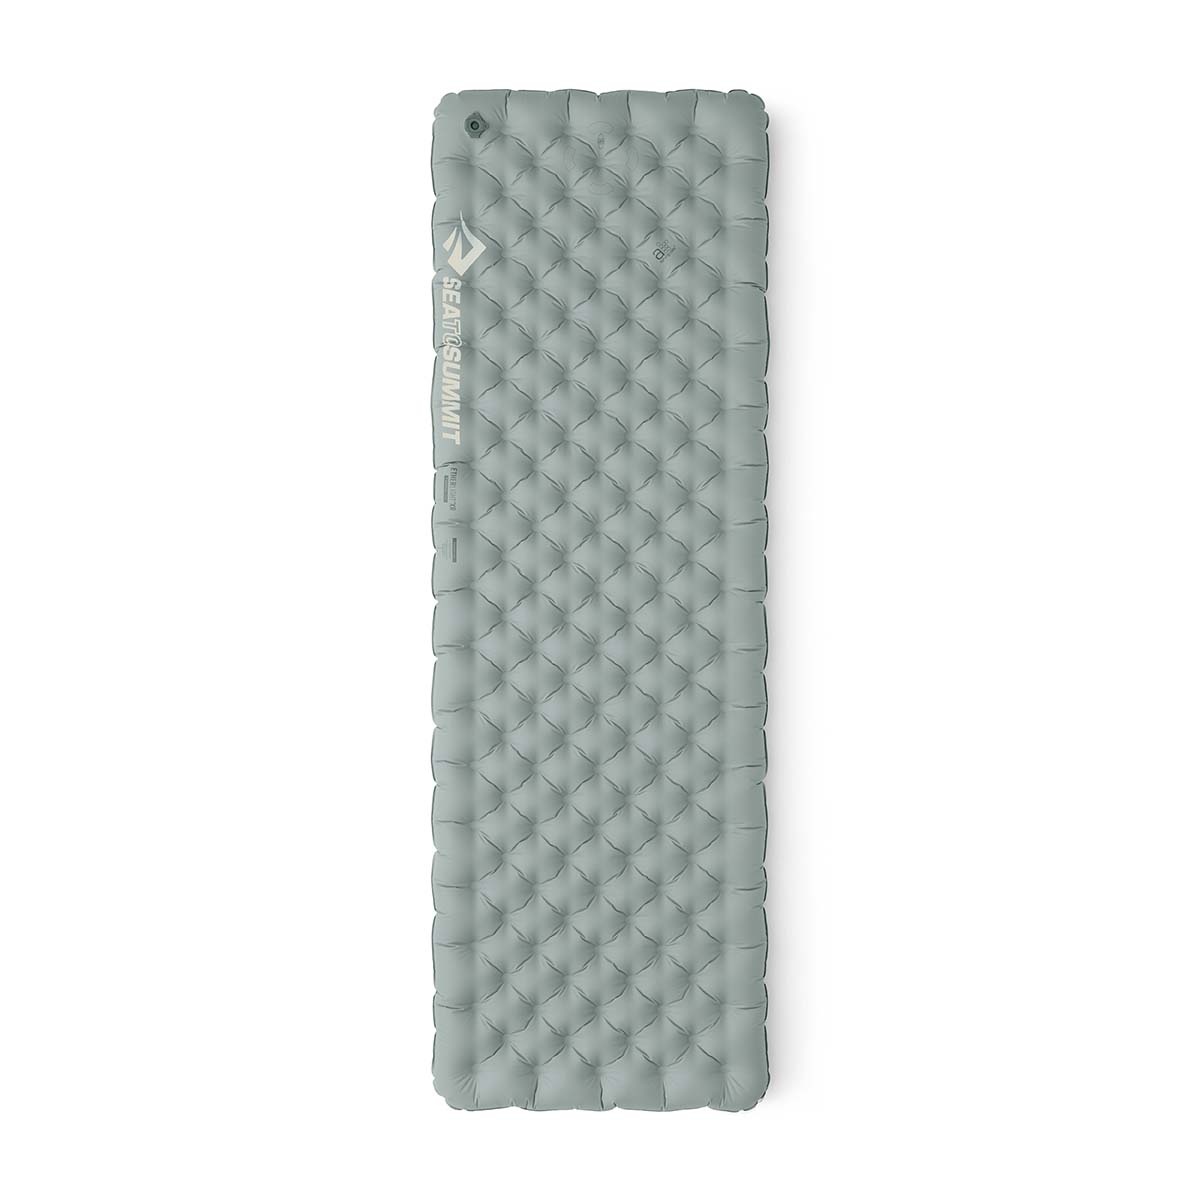
Ether Light XR Insulated Air Sleeping Mat - Rectangular Large
The Sea to Summit Ether Light XR Insulated Air Sleeping Mat is the ultimate lightweight companion for cold-weather backpacking, offering exceptional warmth and comfort. Features High 4.1 R-Value ensures reliable insulation during cold weather. Plush 4-inch Air Sprung Cells provide stability and comfort for all sleeping positions. Thermal Core® insulation prevents heat loss and internal air movement. Durable 30D/40D nylon fabric with liquid-extruded lamination for superior reliability. Includes XPRESS valve for quick inflation, deflation, and precise adjustment. Anti-microbial treatment prevents mould growth inside the mat. PillowLock system keeps your Aeros Pillow in place while you sleep. Comes with an Airstream Pump/stuff sack, repair kit, and spare valve insert.
Brand: Sea to Summit
Category: Sporting Goods > Outdoor Recreation > Camping & Hiking > Sleeping Pads